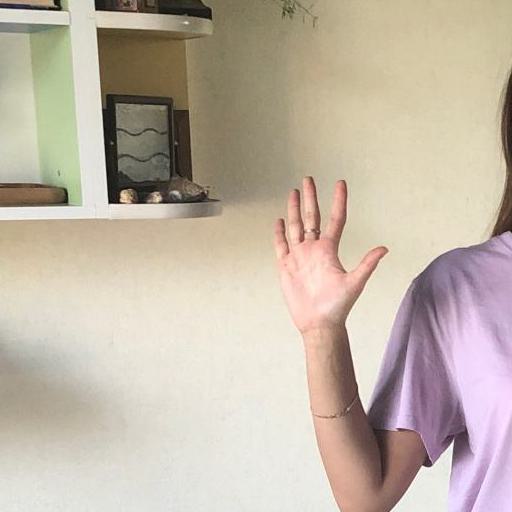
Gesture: palm